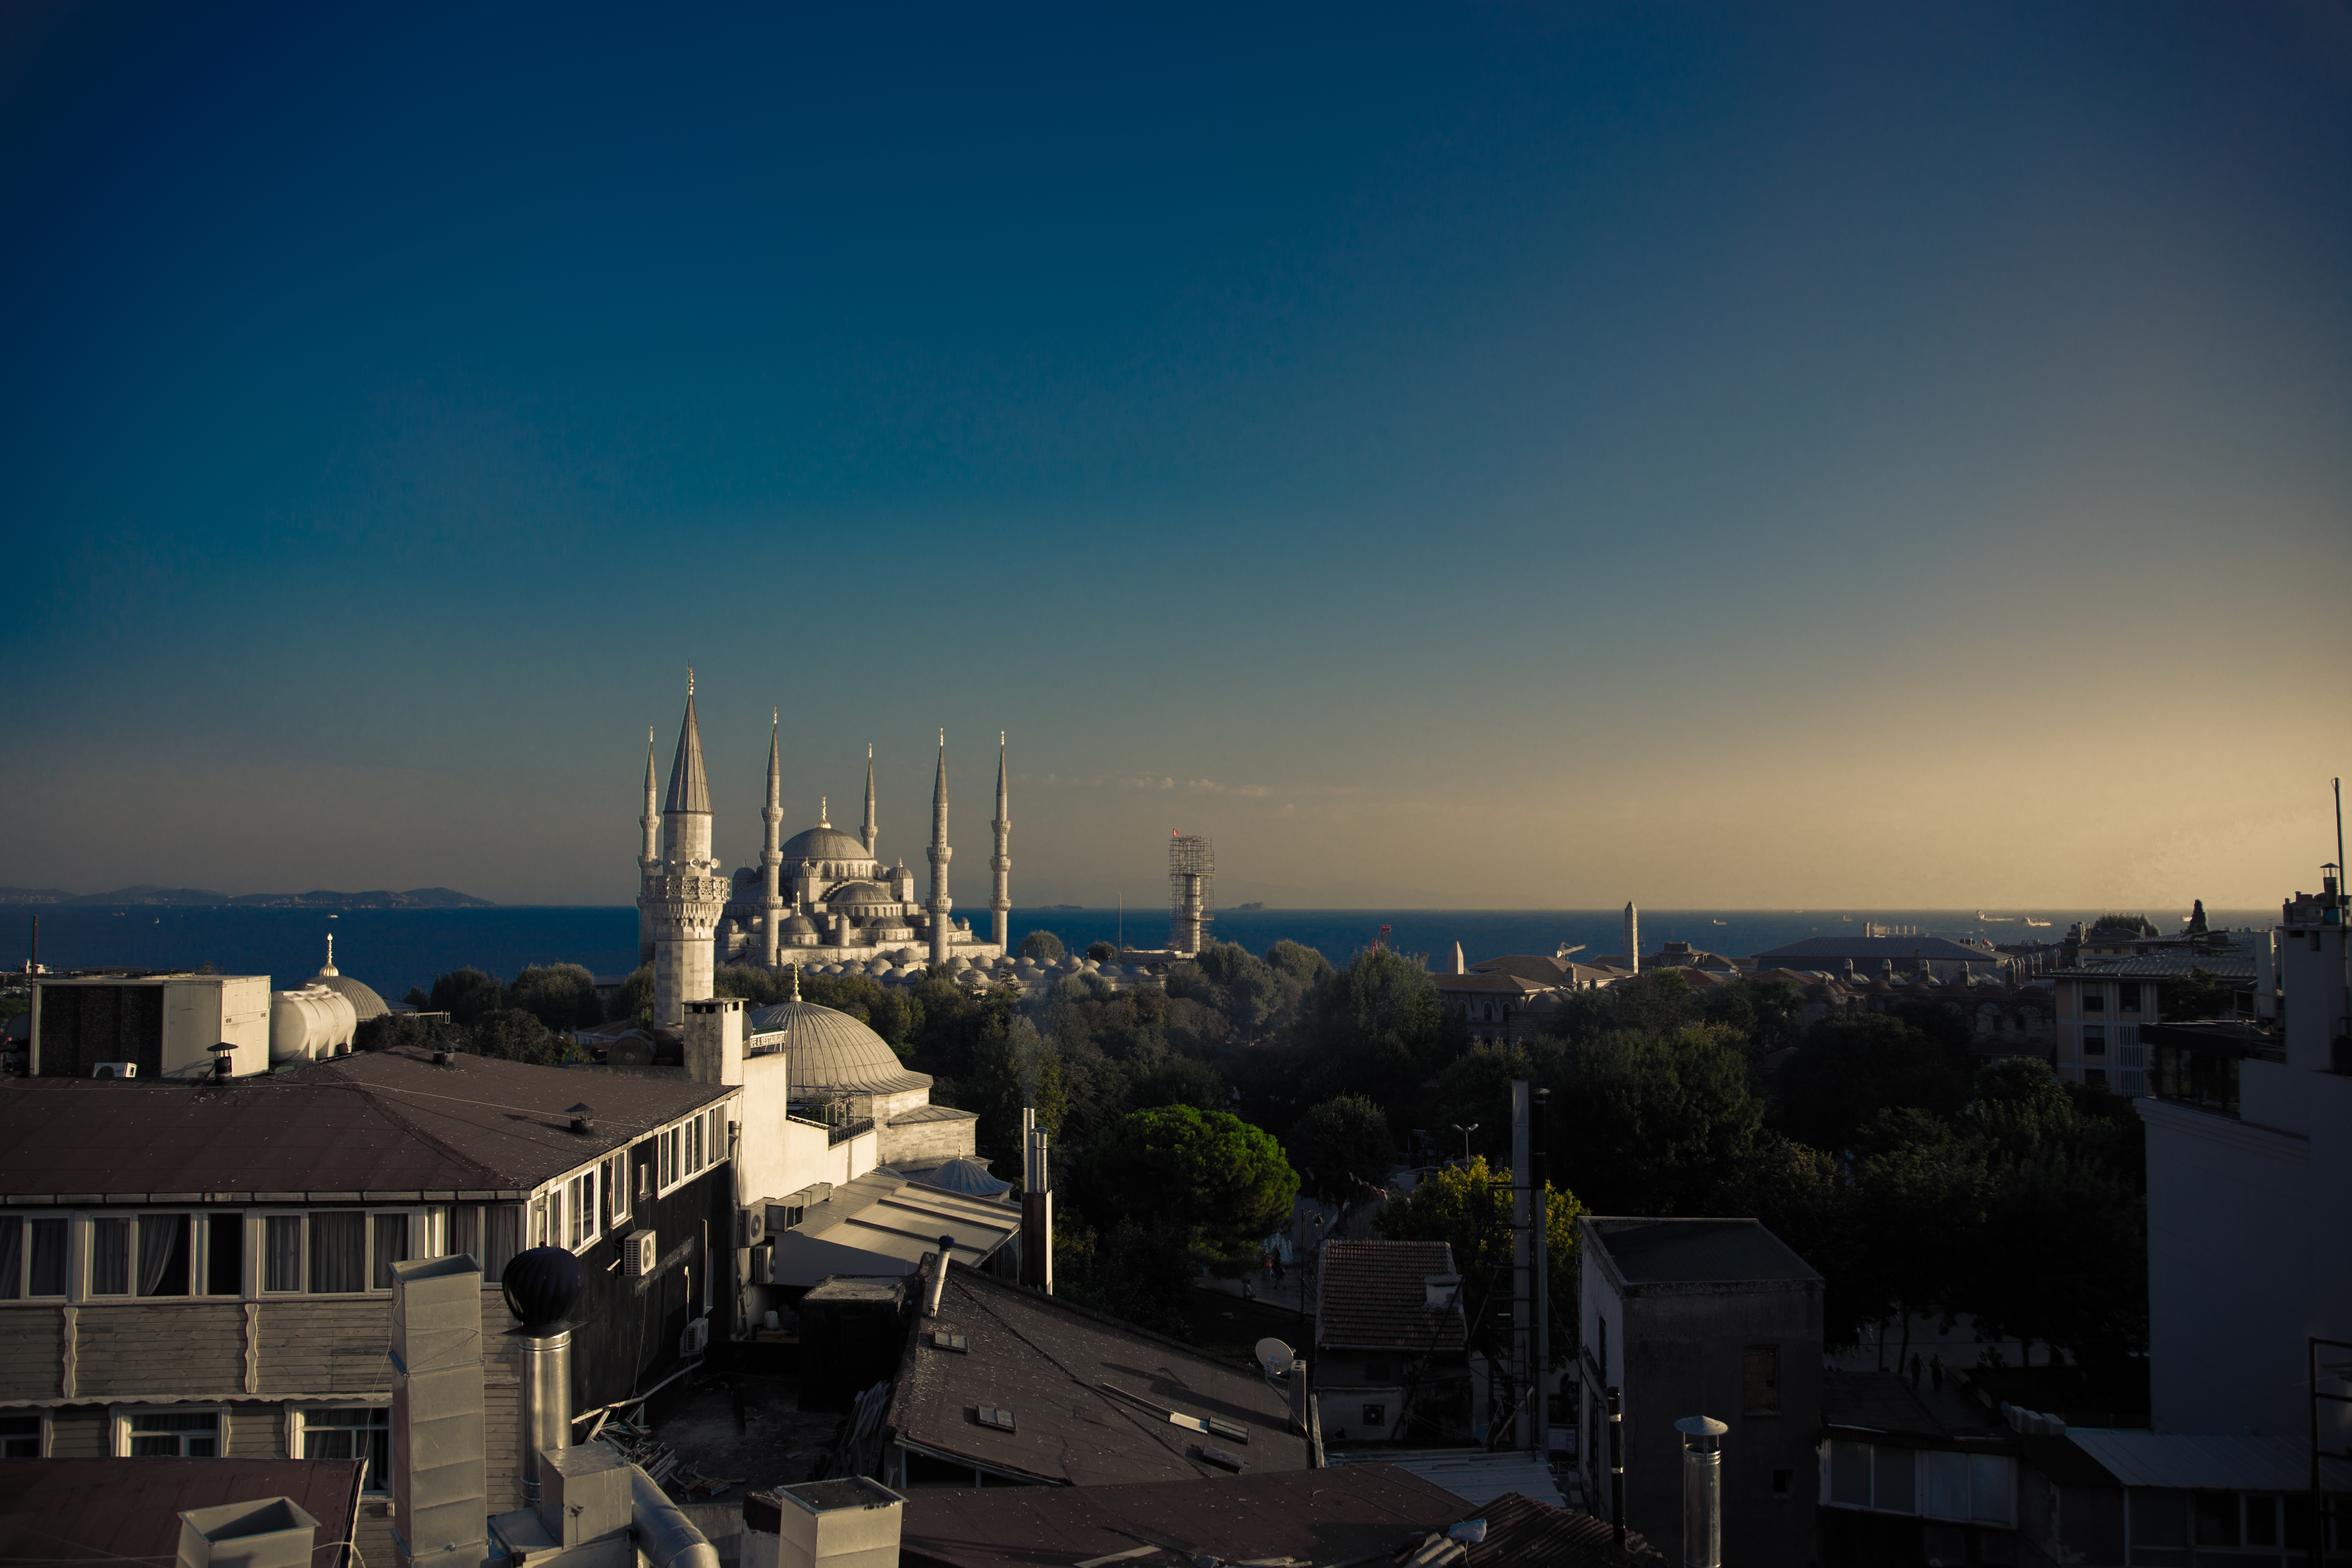
sea, horizon, cloud, sky, sunset, skyline, night, morning, dawn, city, skyscraper, cityscape, downtown, dusk, evening, reflection, cathedral, istanbul, country turkey, urban area, human settlement, atmosphere of earth